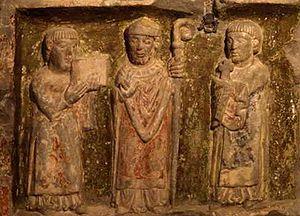
Raymond de Durban ou Raymond de Barbastro ou Raymond de Roda ou encore Ramon Guillermo est un évêque augustin de Barbastro et de Roda de 1104 à sa mort en 1126.